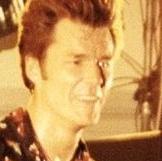
Age: 32